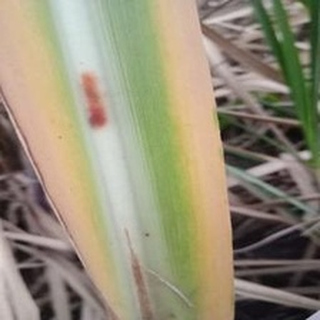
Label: sugarcane_yellow_leaf_disease